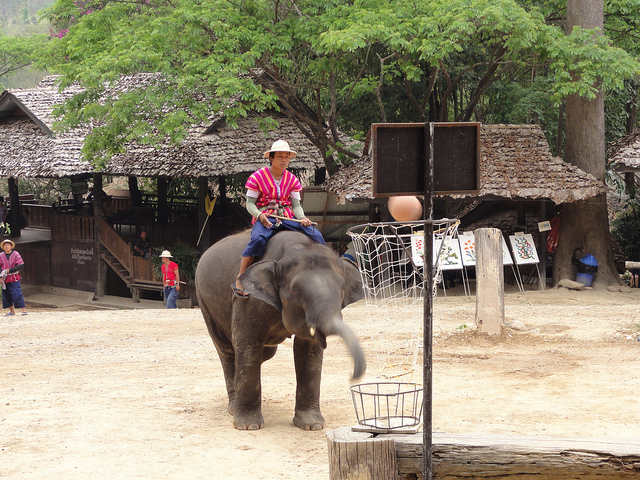
con voi vừa dùng vòi để ném quả bóng vào rổ